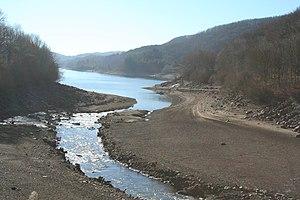
Nages (Tarn)
Le lac du Laouzas est un lac artificiel sur le territoire des communes de Nages et Murat-sur-Vèbre dans le département du Tarn. Sa superficie est de 335 ha.
La Vèbre, encore appelé le Vèvre est une rivière du sud de la France qui coule dans les départements du Tarn et de l'Hérault. C'est un affluent de l'Agout, donc un sous-affluent de la Garonne par le Tarn.
Le Viau est une rivière dans le département du Tarn, dans le Sud de la France et un sous-affluent de la Garonne par la Vèbre, l'Agout et le Tarn.